Georgetown University Astronomical Observatory

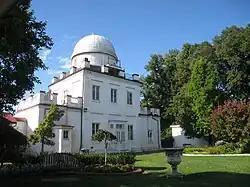
Observatory in September 2010

The Georgetown University Astronomical Observatory (also the Heyden Observatory and Francis J. Heyden Observatory) was founded in 1841 by Father James Curley of the Department of Physics at Georgetown College. Father Curley chose a site on the college grounds, planned the building, and supervised its construction to its completion in 1844. Costs were initially paid by Rev. Thomas Meredith Jenkins, S.J., and Rev. Charles H. Stonestreet, S.J., who were Georgetown professors at the time. The observatory was used in 1846 to determine the latitude and longitude of Washington, D.C., which Curley determined to be latitude 38°54′26N and longitude 5818.29 (west of Greenwich).